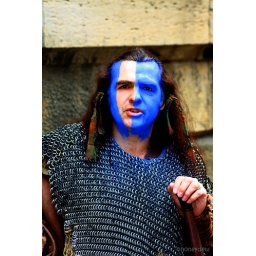
A street performer in the character of William Wallace. Taken just outside the castle during the Edinburgh Fringe Festival 2009.